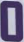
Number: 0